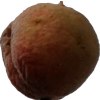
Label: peach